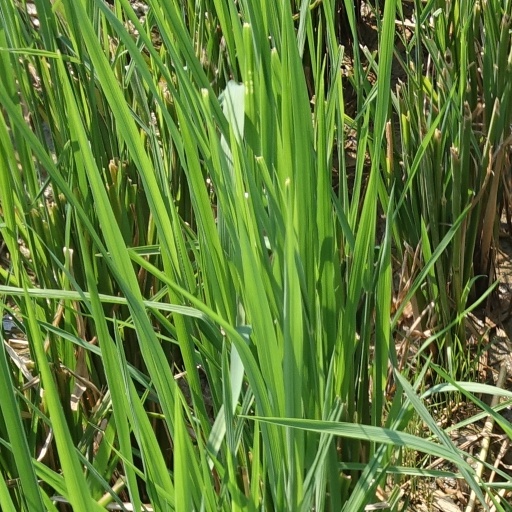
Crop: rice